Primate T-lymphotropic virus

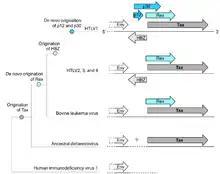
Genomic organization of Deltaretrovirues; gag-pro-pol part trimmed off.

HTLV-1 is the prototypical PTLV, from which comparisons are drawn for the newly-known types. A retrovirus, PTLV shares the common gag-pro-pol-env set of genes, yet shows great complexity in the unique 3' end. These new proteins provide a great source of new adaptive function: